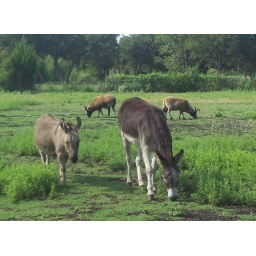
Aaron, Israel, Moses, and Tommy find green grass in the spring.